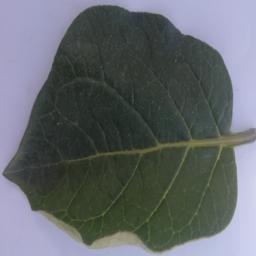
Label: Potato___Healthy